MARCOS

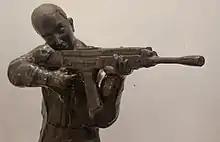
Statue of a Marine Commando on display at Visakha Museum

The MARCOS were founded in February 1987. The MARCOS are capable of operating in all types of environments; at sea, in air and on land. The force has gradually acquired more experience and an international reputation for professionalism. The MARCOS regularly undertake specialised maritime operations in Jammu and Kashmir through the Jhelum River and Wular Lake, a freshwater lake, and conduct counter-insurgency operations in the region.